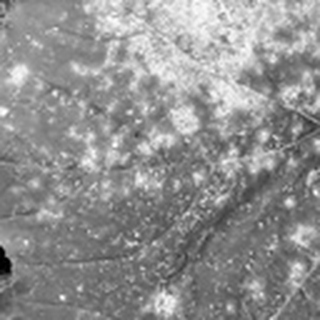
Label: cotton_powdery_mildew